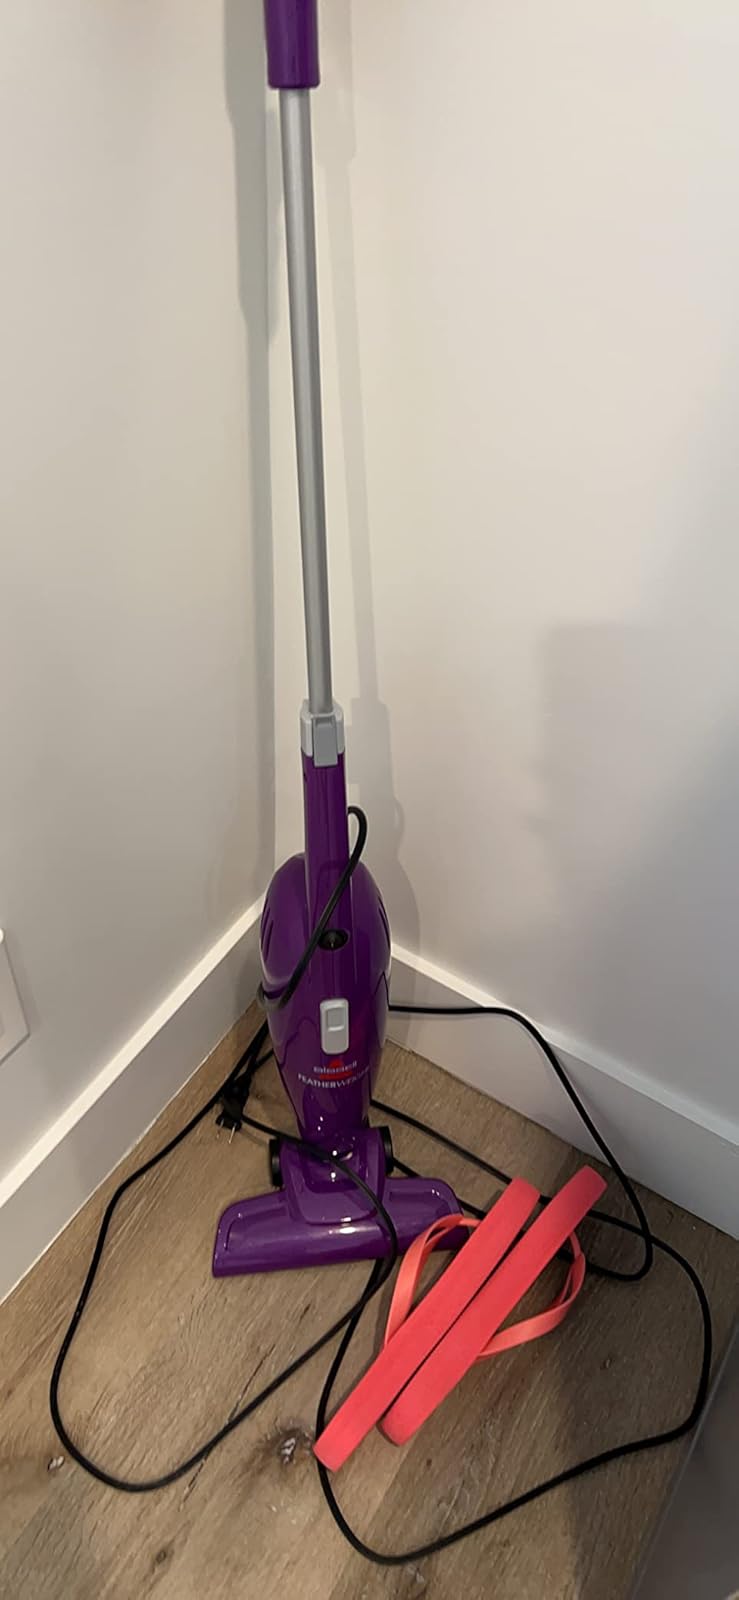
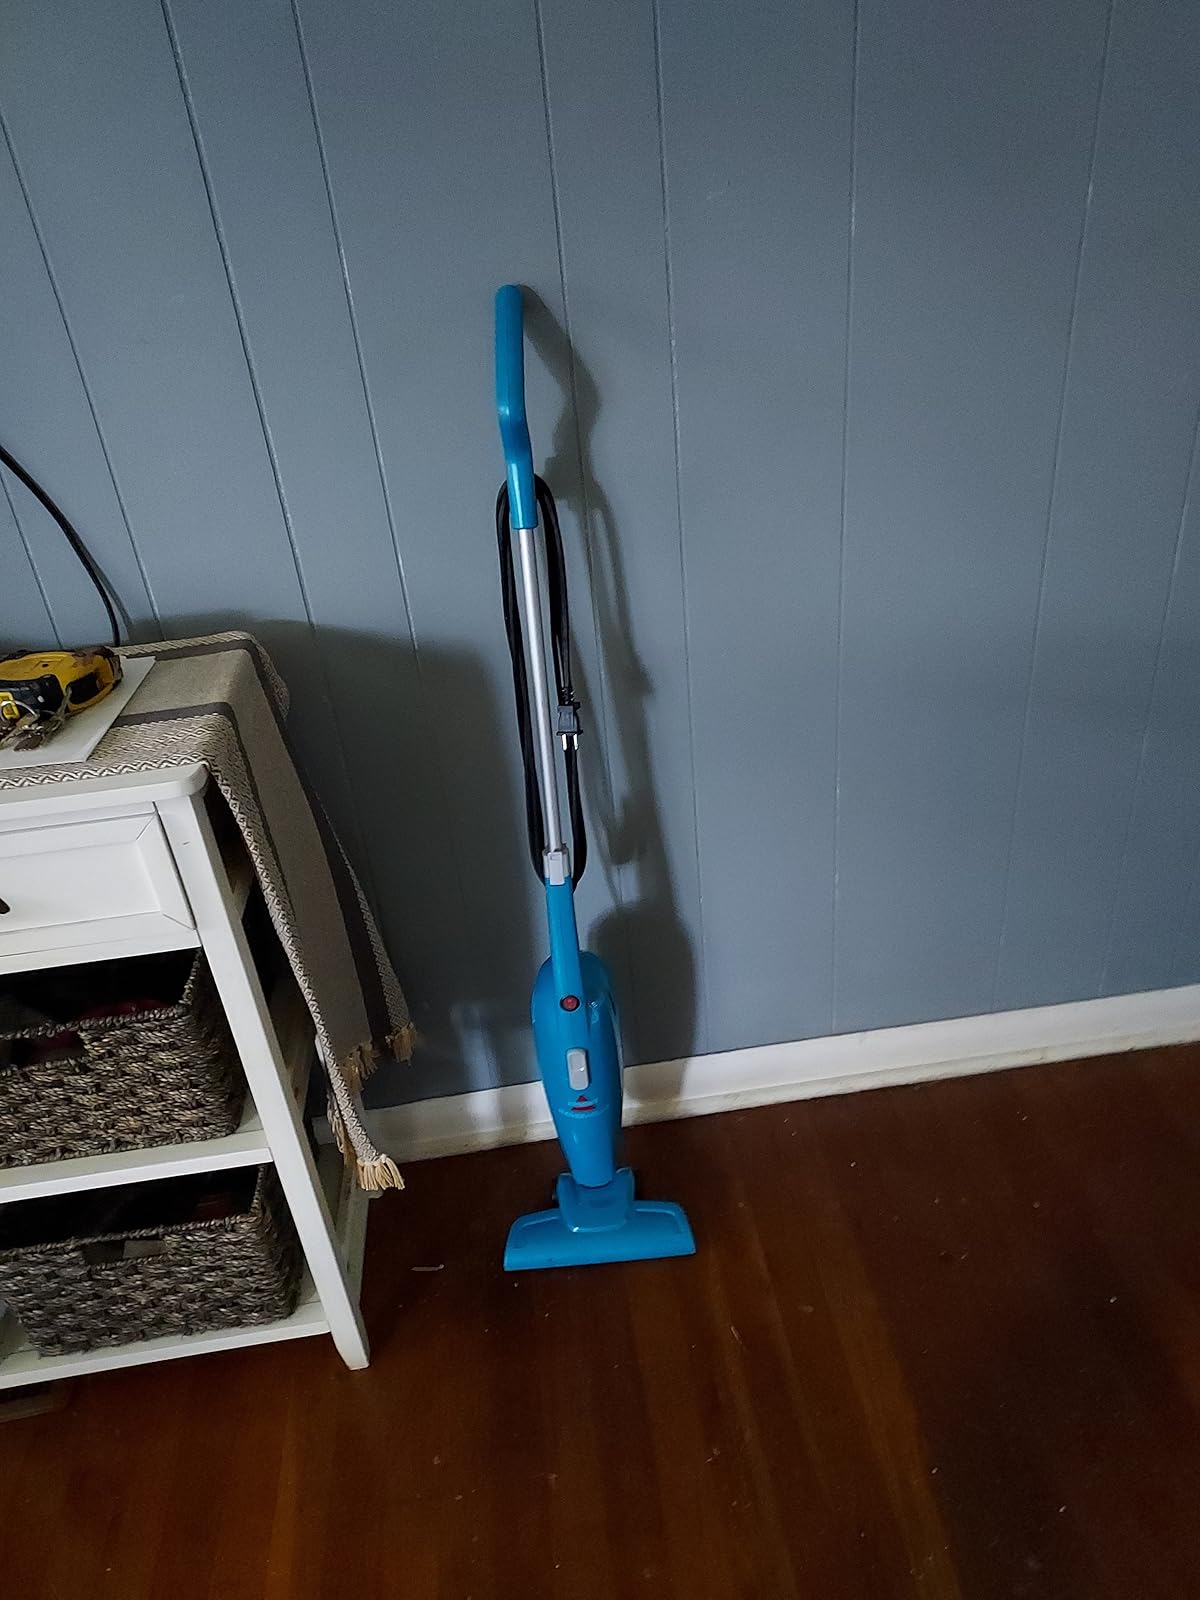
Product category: items_vacuum
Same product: no